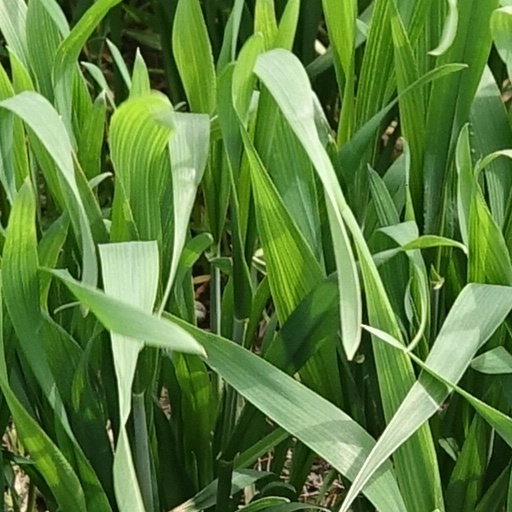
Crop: wheat